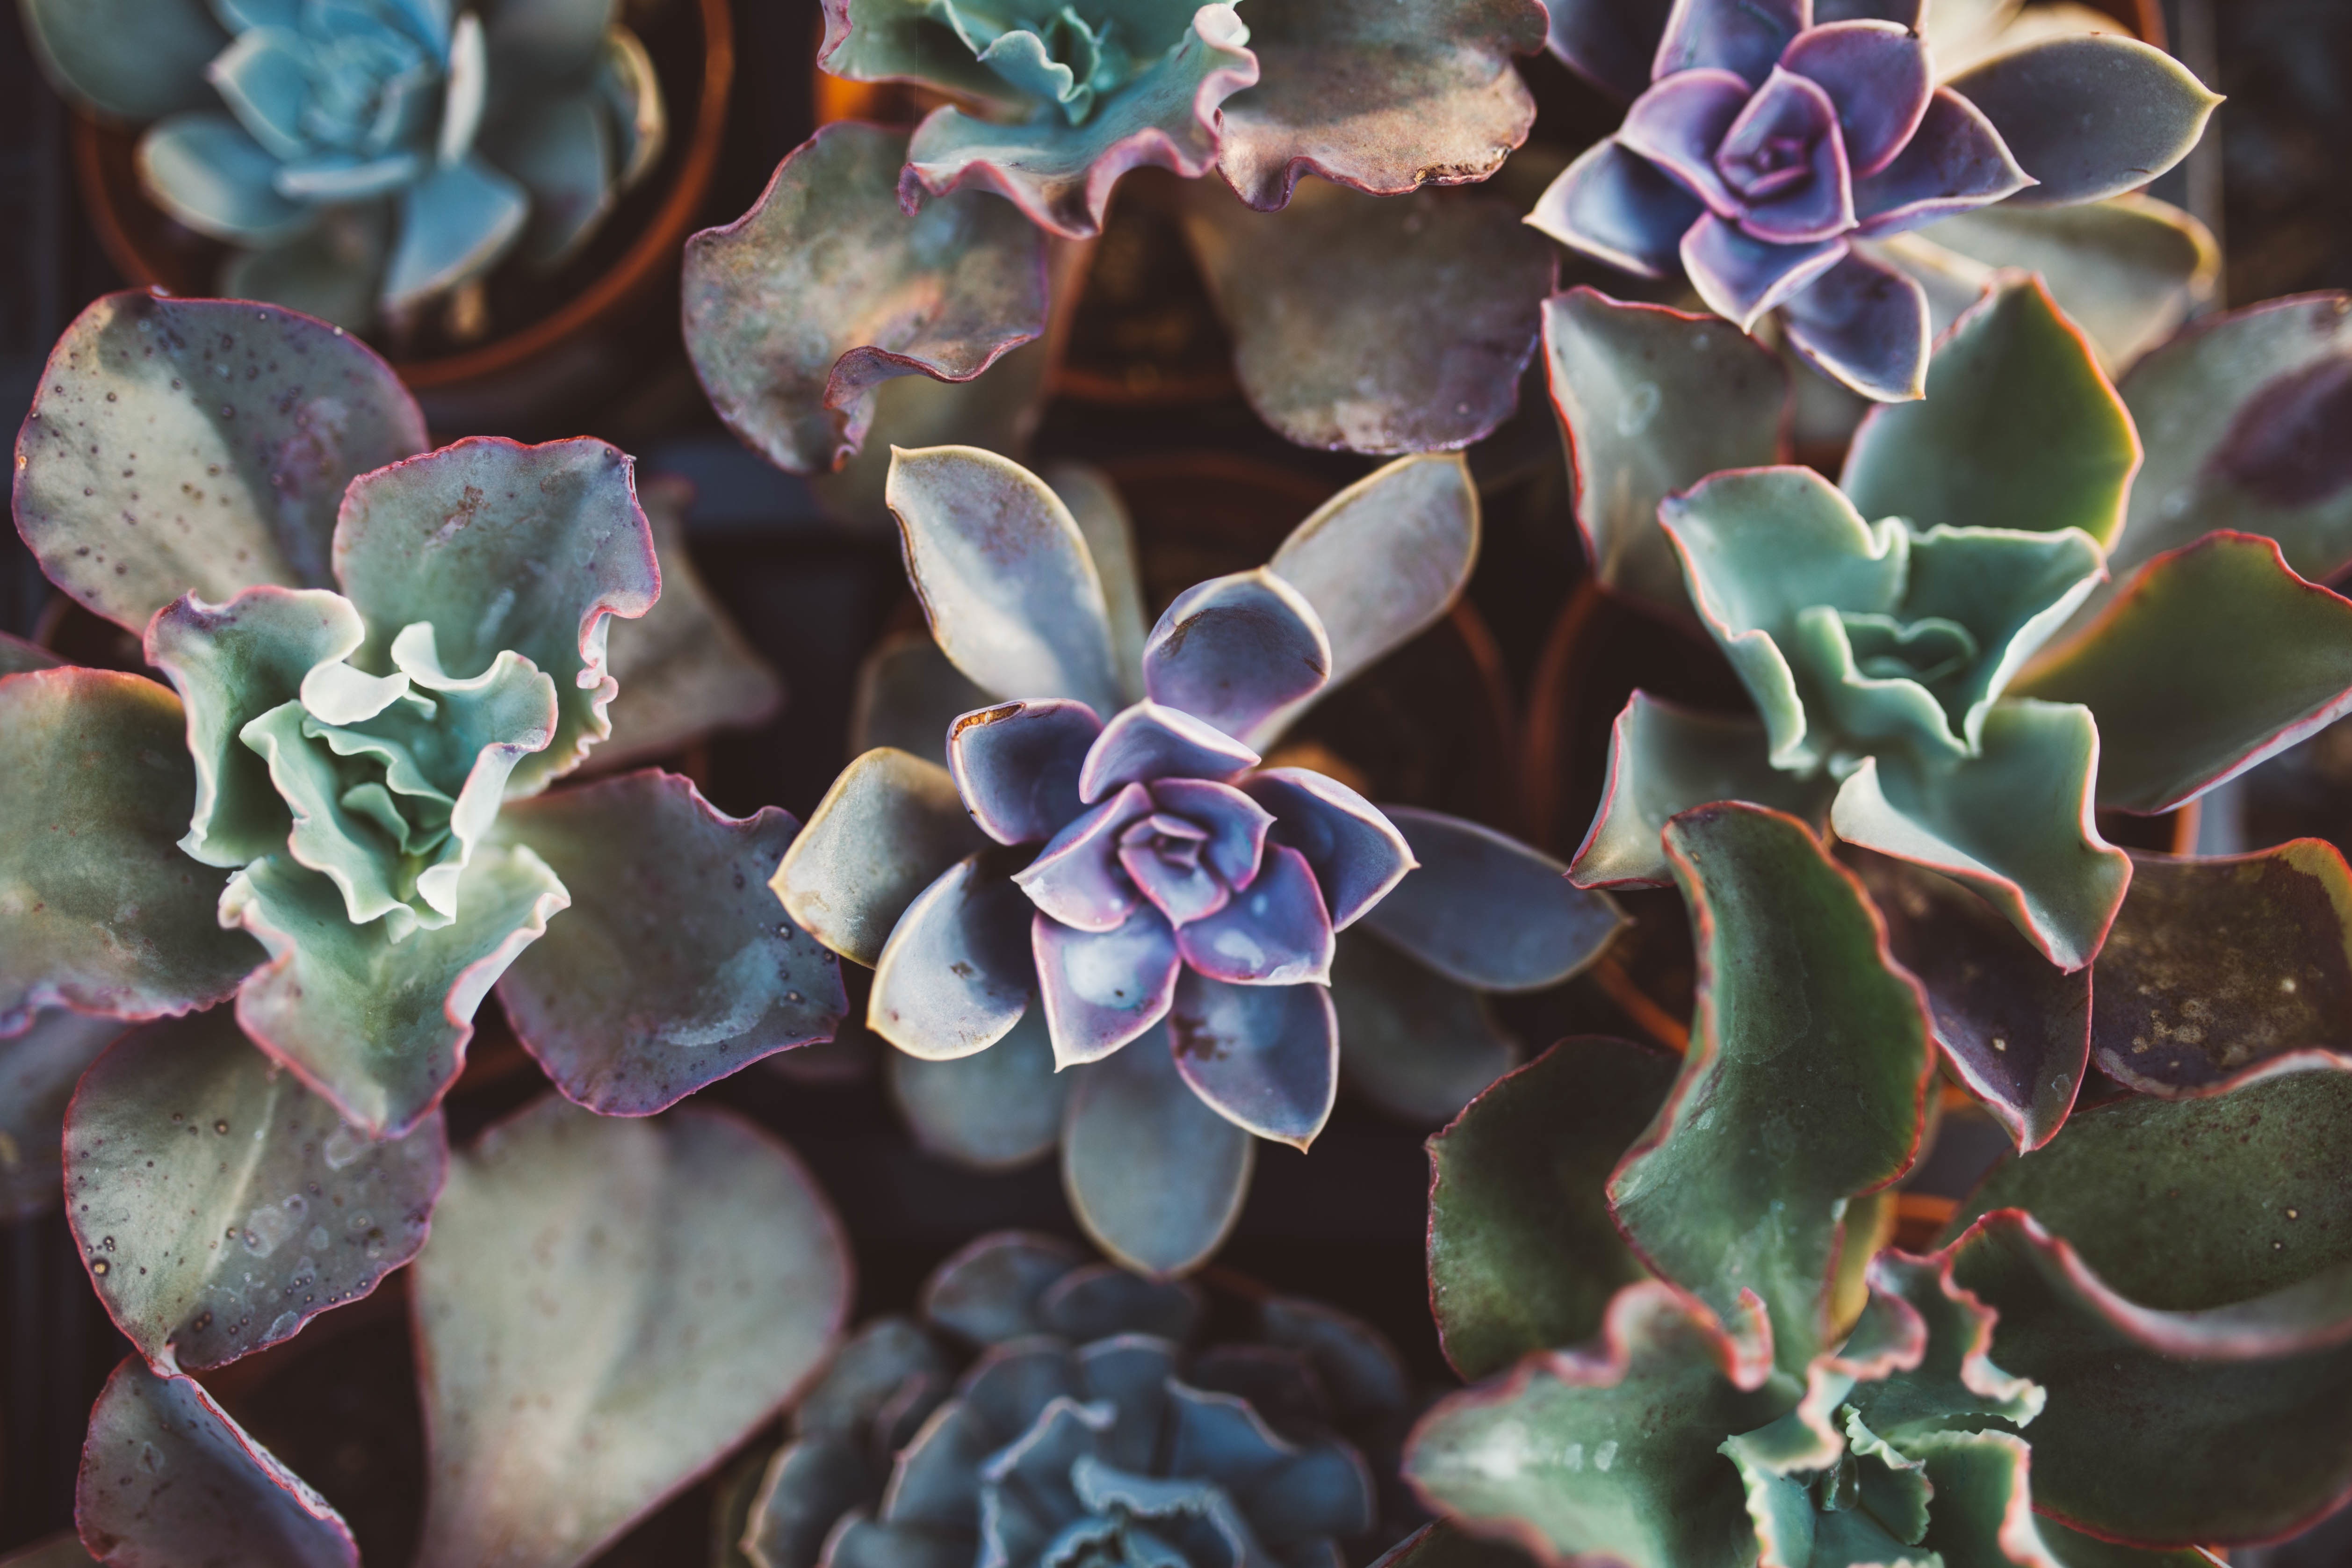
growth, plant, leaf, flower, petal, pot, decoration, macro, botany, succulent, garden, closeup, flora, botanical, potted, gardening, ornamental, hobby, stylish, rosette, flowering plant, land plant